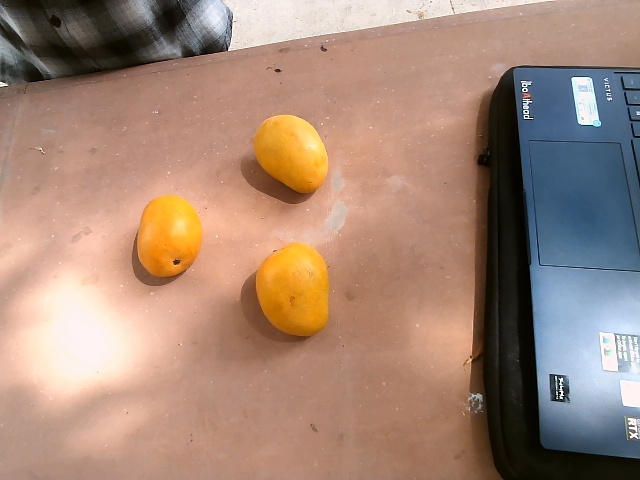
Label: Ripe_Mango